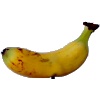
Label: banana_lady_finger